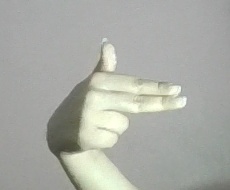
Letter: ghain